Continental philosophy

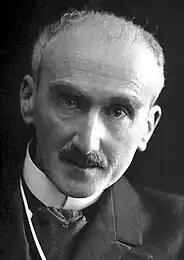

As the institutional roots of "continental philosophy" in many cases directly descend from those of phenomenology, Edmund Husserl has always been a canonical figure in continental philosophy. Nonetheless, Husserl is also a respected subject of study in the analytic tradition. Husserl's notion of a noema, the non-psychological content of thought, his correspondence with Gottlob Frege, and his investigations into the nature of logic continue to generate interest among analytic philosophers.